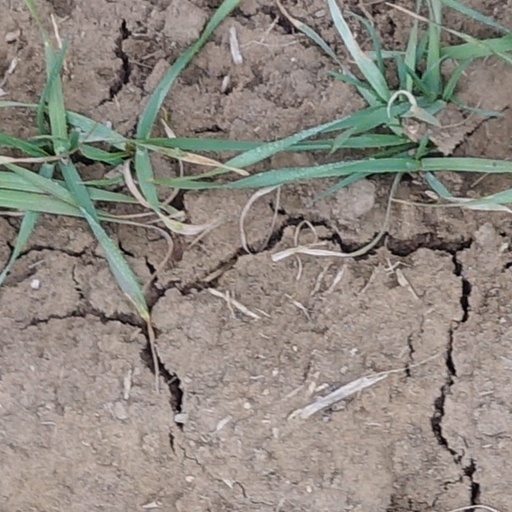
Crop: wheat